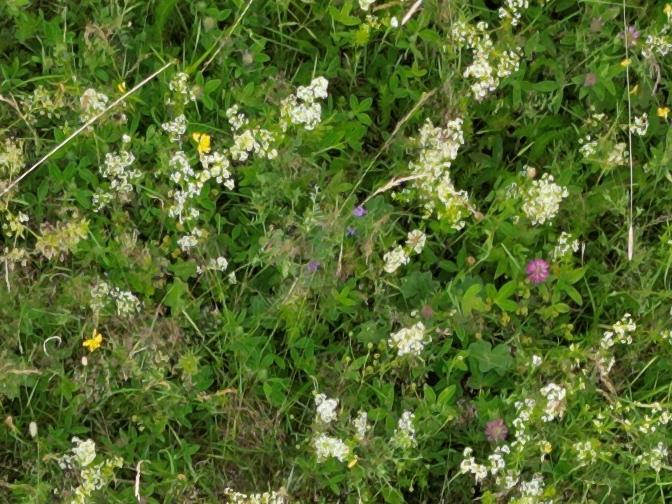
Flowers visible: yarrow flowers, yarrow flowers, yarrow flowers, yarrow flowers, yarrow flowers, yarrow flowers, yarrow flowers, yarrow flowers, yarrow flowers, yarrow flowers, yarrow flowers, yarrow flowers, yarrow flowers, yarrow flowers, yarrow flowers, yarrow flowers, yarrow flowers